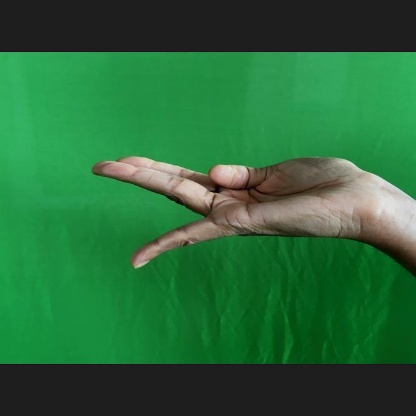
Mudra: Chaturam